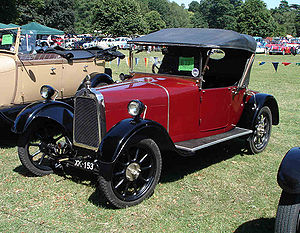
Talbot / Biler fremstillet af Talbot (1919-1940)
8/18 2-sædet 1923
Talbot var et automobilmærke, der eksisterede fra 1903 til 1992, dog afbrudt i tiden mellem 1960 og 1978. Mærket har været ejet af flere forskellige producenter, senest PSA Peugeot Citroën. Mærket var oprindeligt et engelsk mærke for importerede franske biler i England.